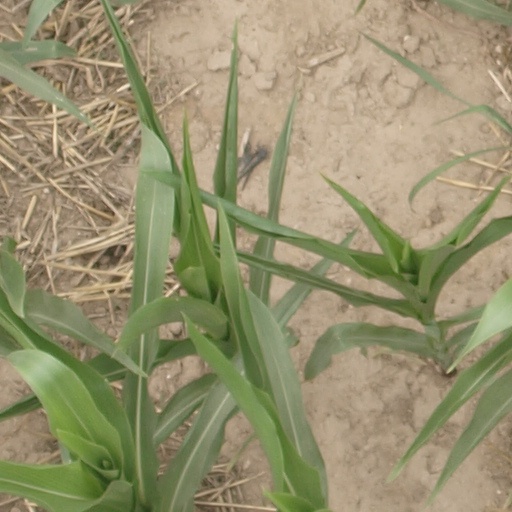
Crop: maize; corn